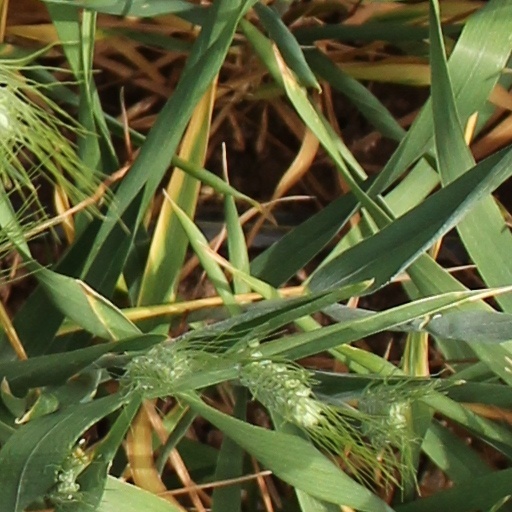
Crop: wheat